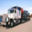
Label: truck